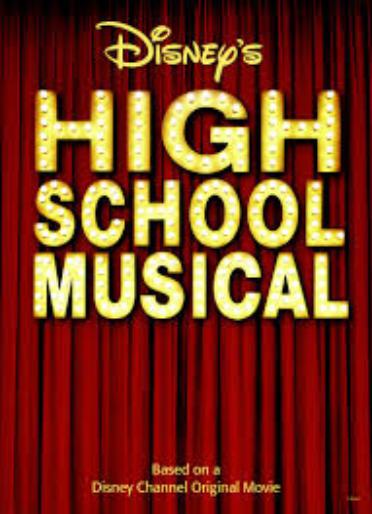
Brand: High School Musical
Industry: Leisure